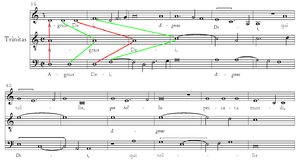
Josquin Lebloitte, dit Josquin des Prés, né peut-être à Beaurevoir vers 1450 et mort à Condé-sur-l'Escaut le 27 août 1521, souvent désigné simplement sous le nom de Josquin, est un compositeur franco-flamand de la Renaissance. Il est le compositeur européen le plus célèbre entre Guillaume Dufay et Palestrina, et est habituellement considéré comme la figure centrale de l'école franco-flamande. Josquin est largement considéré par les spécialistes comme le premier grand maître dans le domaine de la polyphonie vocale des débuts de la Renaissance, style qui allait poursuivre son développement au cours de sa vie.